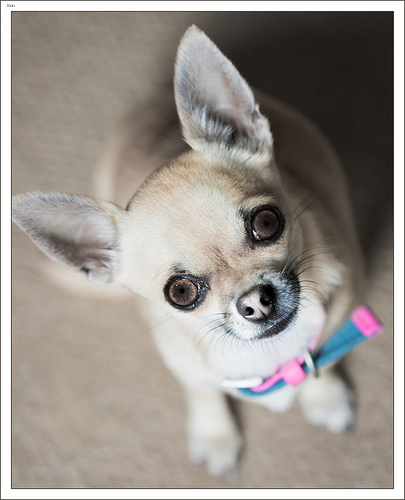
Breed: chihuahua